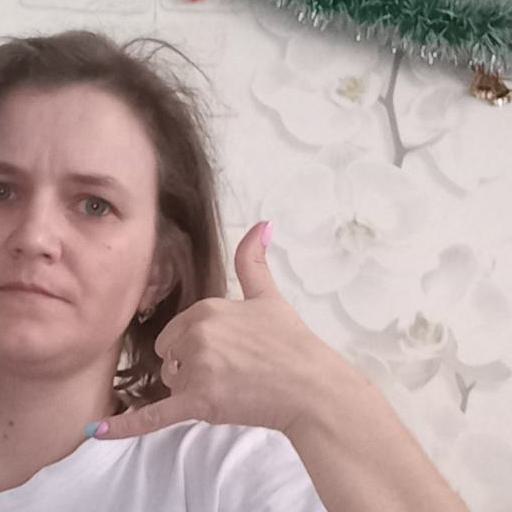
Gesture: call